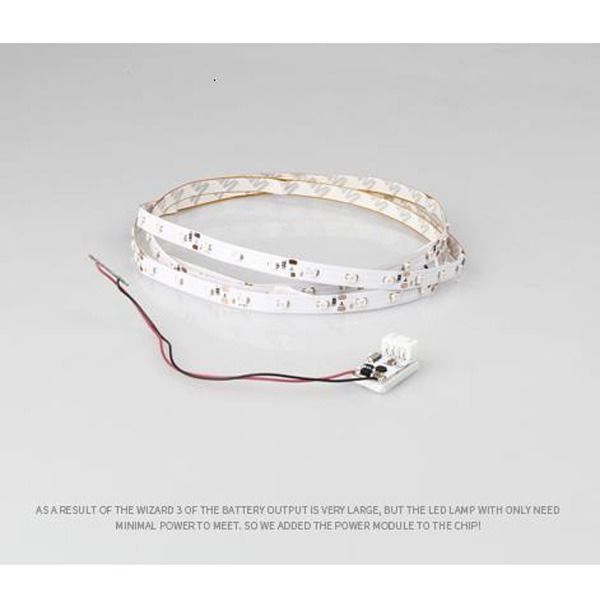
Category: lamp